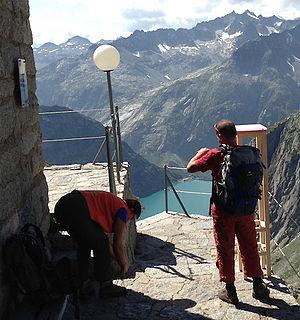
La mi-hauteur de la Suisse est écrite sur le dessus du tabouret dans les quatre langues nationales.
Le Tabouret de la Gelmerhütte est une œuvre créée en 2013 par l’artiste suisse Alain Monney, consistant en un tabouret sur lequel le visiteur se trouve assis à mi-hauteur de la Suisse.